Jimmy Dunn (sports executive)

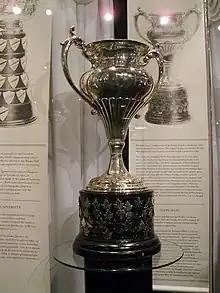
Silver bowl trophy with two large handles, mounted on a black plinth.

Dunn represented the MAHA at general meetings of the CAHA, was a member of the national rules committee, sat on the Western Canada intermediate hockey committee to oversee the inter-provincial playoffs, and sought to establish a juvenile championship for minor hockey in Western Canada. His recommendation to the CAHA was approved that the location of the Allan Cup and Memorial Cup finals alternate between Eastern and Western Canada annually as of 1947. Dunn was one of three nominees from Western Canada to be second vice-president of the CAHA in a vote which elected Doug Grimston in 1947.